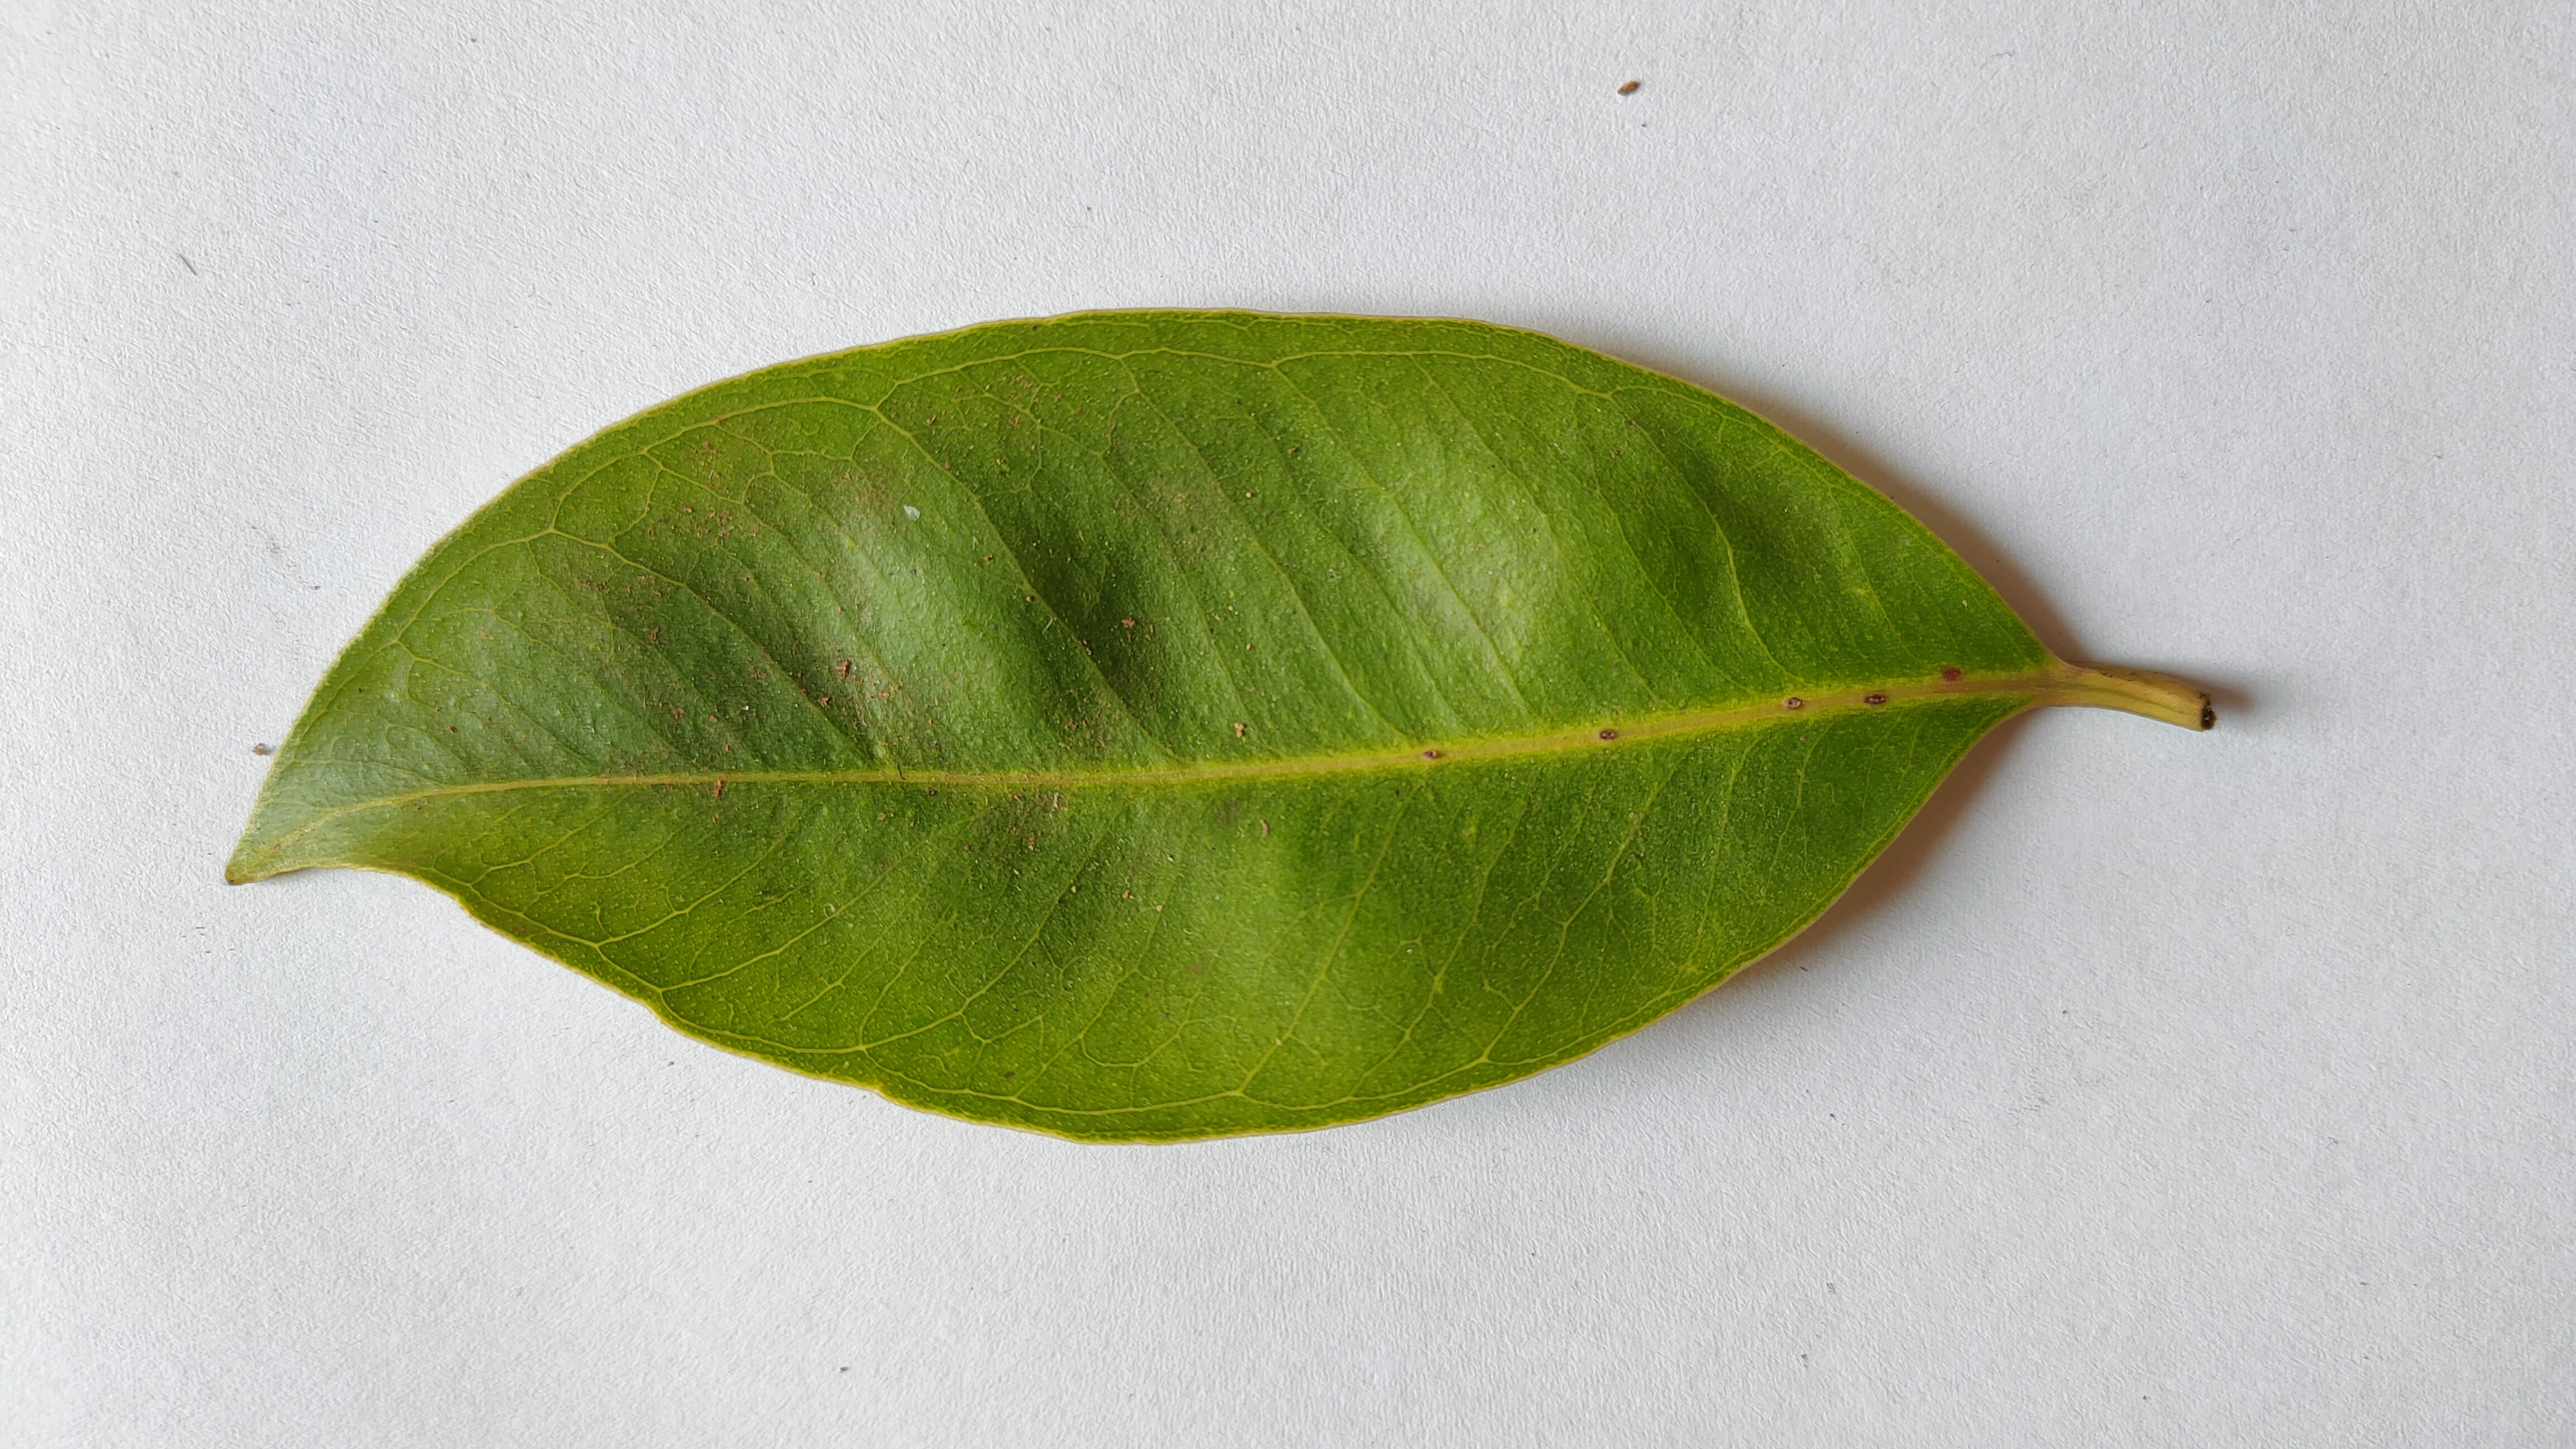
Leaf variety: Black plum